Unitary psychosis

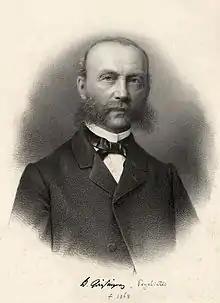
Wilhelm Griesinger (1817–1868)

For a period of two years from 1840 Wilhelm Griesinger (1817–1868) worked as a medical assistant to Zeller at the Winnental Asylum. While there, he adopted and adapted his senior colleague's model of a unitary psychosis. He did not, however, shares Zeller's conviction regarding the nature of the human soul or character and its role in madness. A convinced somaticist and commonly considered one of the founders of materialist psychiatry, in the 1845 text which established him as one of the leading scientific psychiatrists of his era, "Pathologie und Therapie der psychischen Krankheiten", he conceived of character, or "psychological tonus", as derived from the action of a postulated "psychic reflex action" ("psychische Reflexaktion") produced by the stimulus of the accumulated representations ("Vorstellungen") of the individual's life experience. The concept of psychic reflex action was drawn by analogy from the physiological reflex action of the nervous system in response to a stimulus and he argued that both forms of reflex had the same mode of action and obeyed the same physical laws. Mental illnesses occurred, he posited, when the system of psychic reflex action failed to function correctly and were either diminished, leading to melancholia, or accelerated, leading to mania. His belief was that mental illness was a disease of the brain but that this in turn was caused by psychological factors. His emphasis on the brain as the central site of mental illness has led to his association with the so-called "Somatiker" (somaticists) who had argued that the causes of mental illness were entirely physical whereas their opponents, the "Psychiker", insisted that mental disorders were the result of psychological perversions, moral failings, or diseases of the soul ("Seelenkrankheit"). As with Zeller, he postulated that melancholia constituted the primary form of mental illness which then passed to mania before terminating in dementia. In his 1861 text "Mental Pathology and Therapeutics" Griesinger proposed a classificatory division of types of mental anomalies between those characterised by emotional disturbances and those characterised by disturbances in the intellectual and volitional functions. He argued, based on his observation of cases, that the former condition preceded the latter where disorders of the intellect and will appeared "only as consequences and "terminations"" of disturbances of the emotions if "the cerebral affliction has not been cured". These two categories thus constituted, for Griesigner, "the different "forms" [and] the different "stages" of one morbid process". The general trajectory of this mental pathology tended towards "a constant progressive course, which may even proceed to complete destruction of the mental life". Greisinger maintained his belief in unitary psychosis until the 1860s.